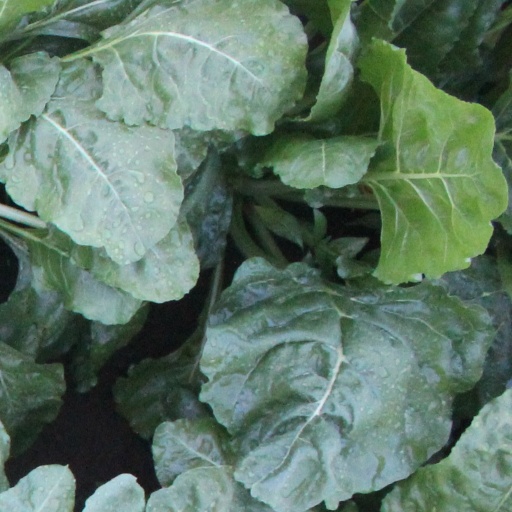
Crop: sugar beet